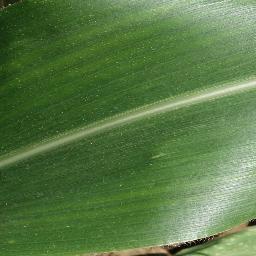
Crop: corn
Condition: (maize)_healthy